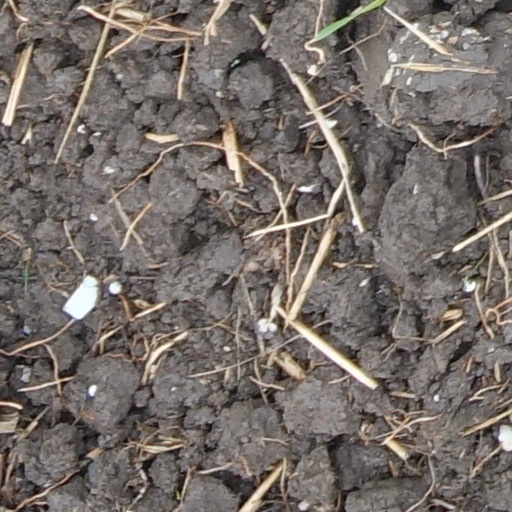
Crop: wheat